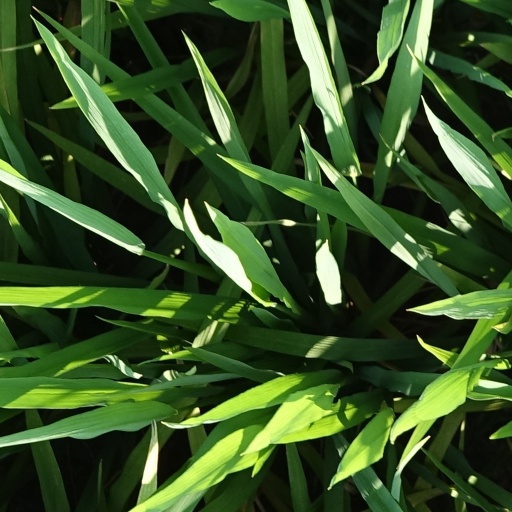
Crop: rice